Barak Feldman

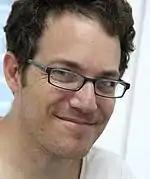
Barak Feldman

Barak Feldman (born July 27, 1972) is an Israeli songwriter, known especially for his collaboration with Yoni Bloch and Efrat Gosh.